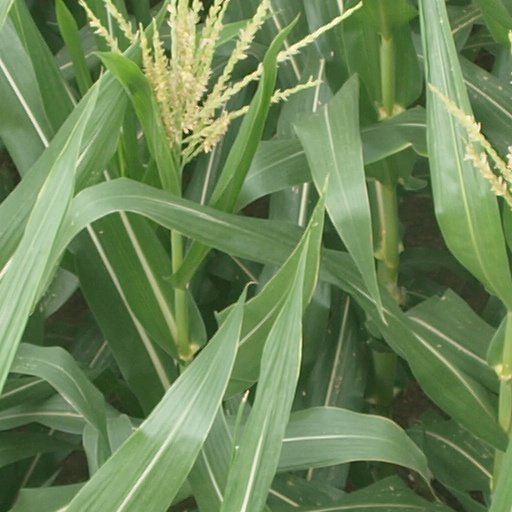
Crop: maize; corn